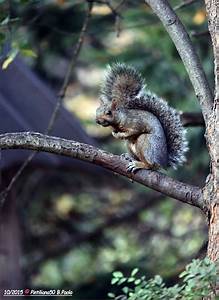
Label: scoiattolo